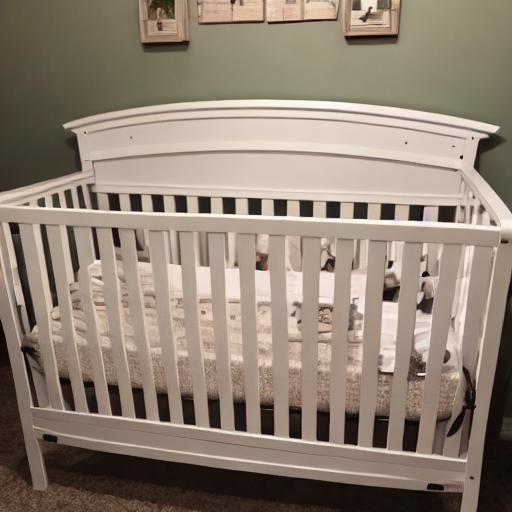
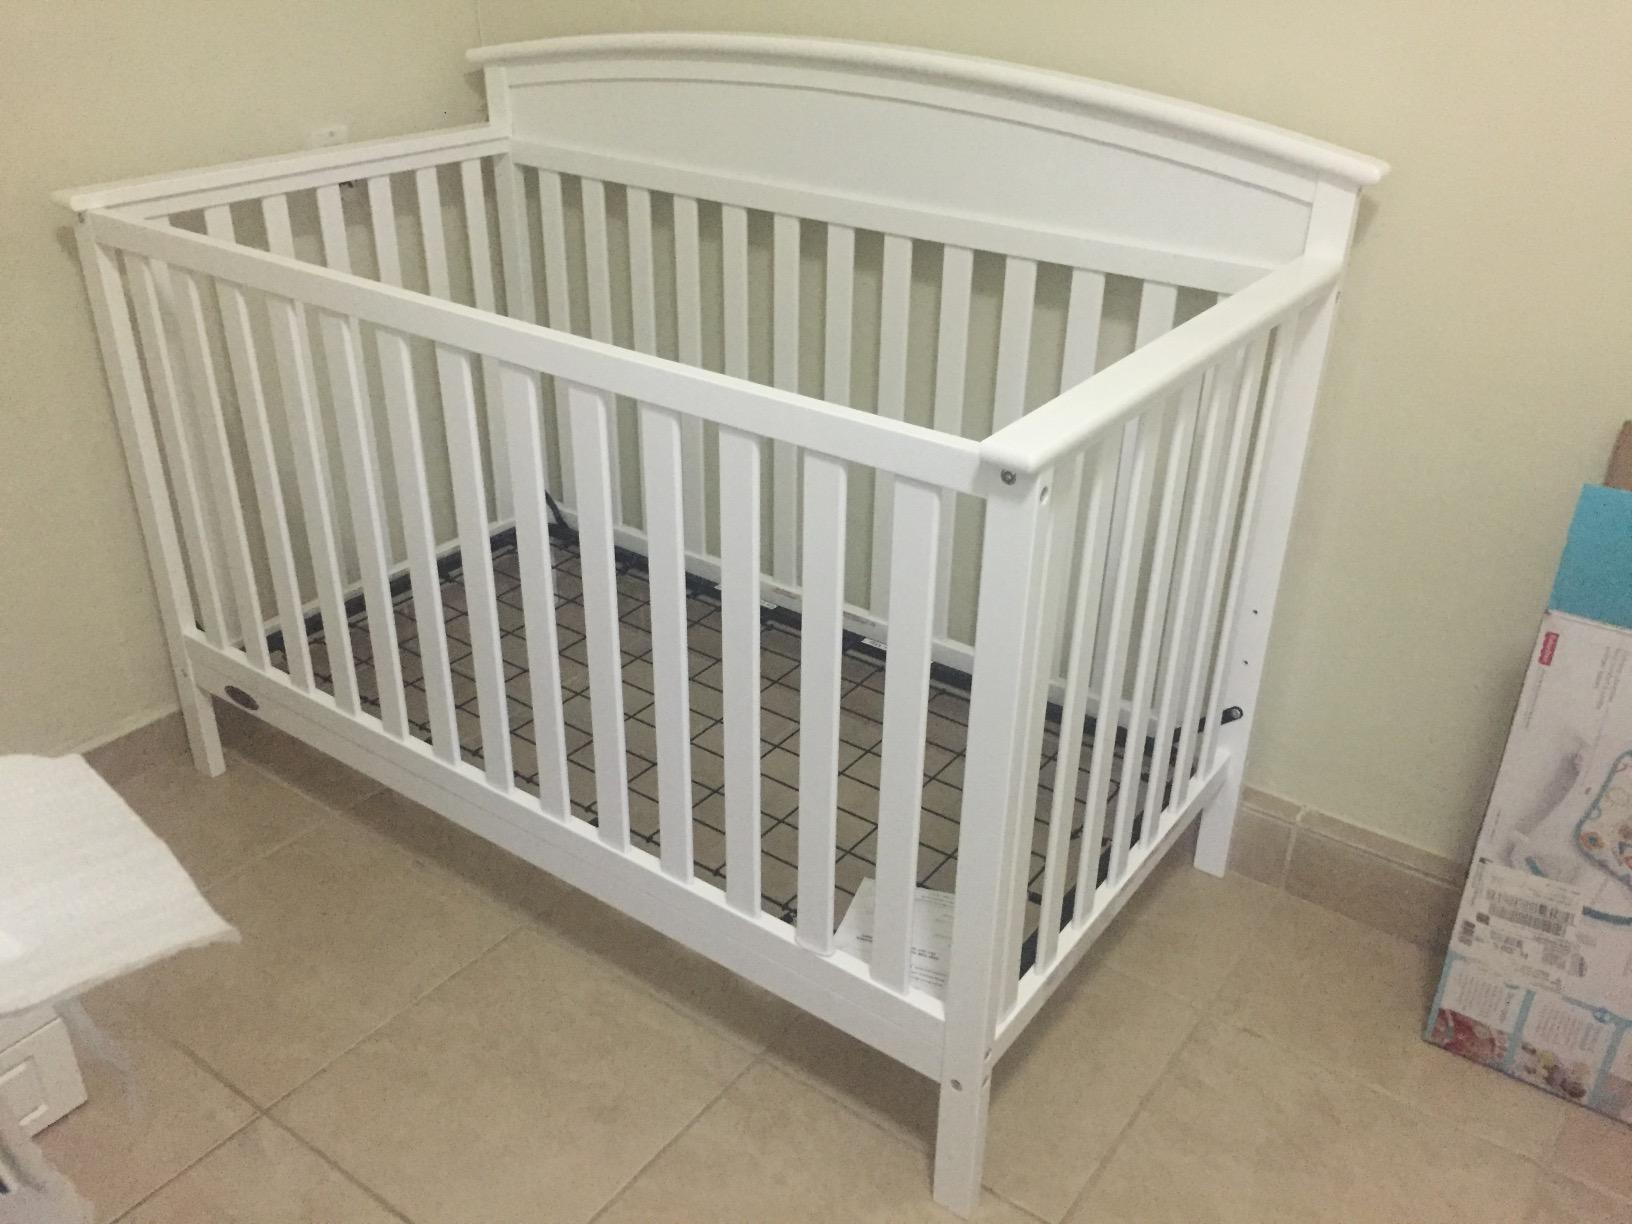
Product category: products_crib
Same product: no